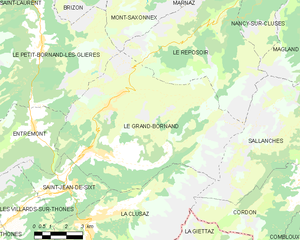
Carte des communes françaises Le Grand-Bornand
Le Grand-Bornand est une commune française située dans le département de la Haute-Savoie, en région Auvergne-Rhône-Alpes. Commune de montagne appartenant à la communauté de communes des Vallées de Thônes, elle comptait 2 118 habitants en 2017.